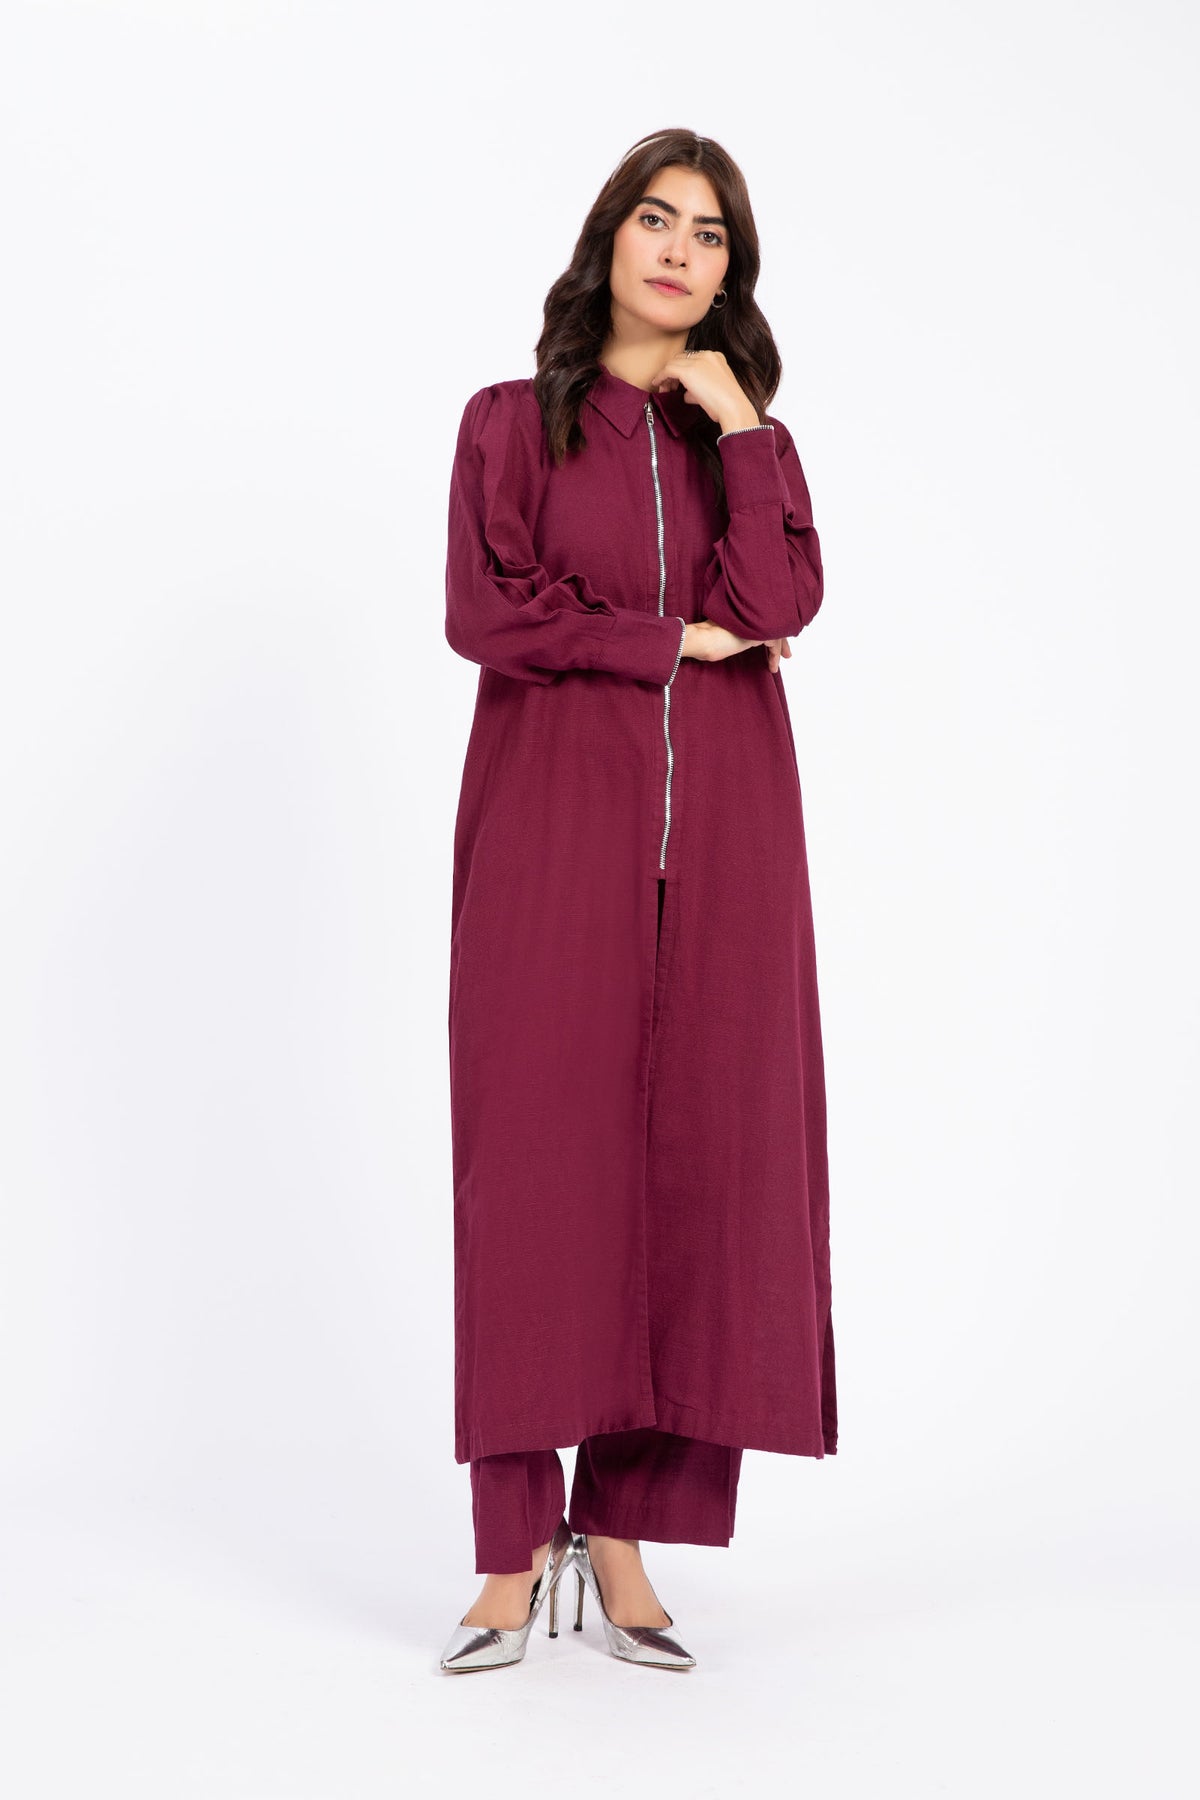
burgundy zari tunic dress